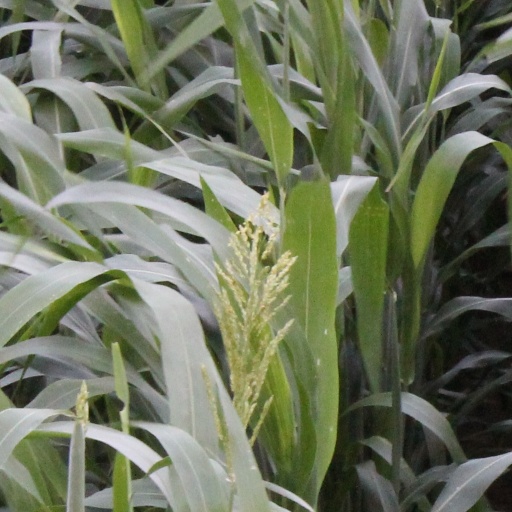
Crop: sorghum